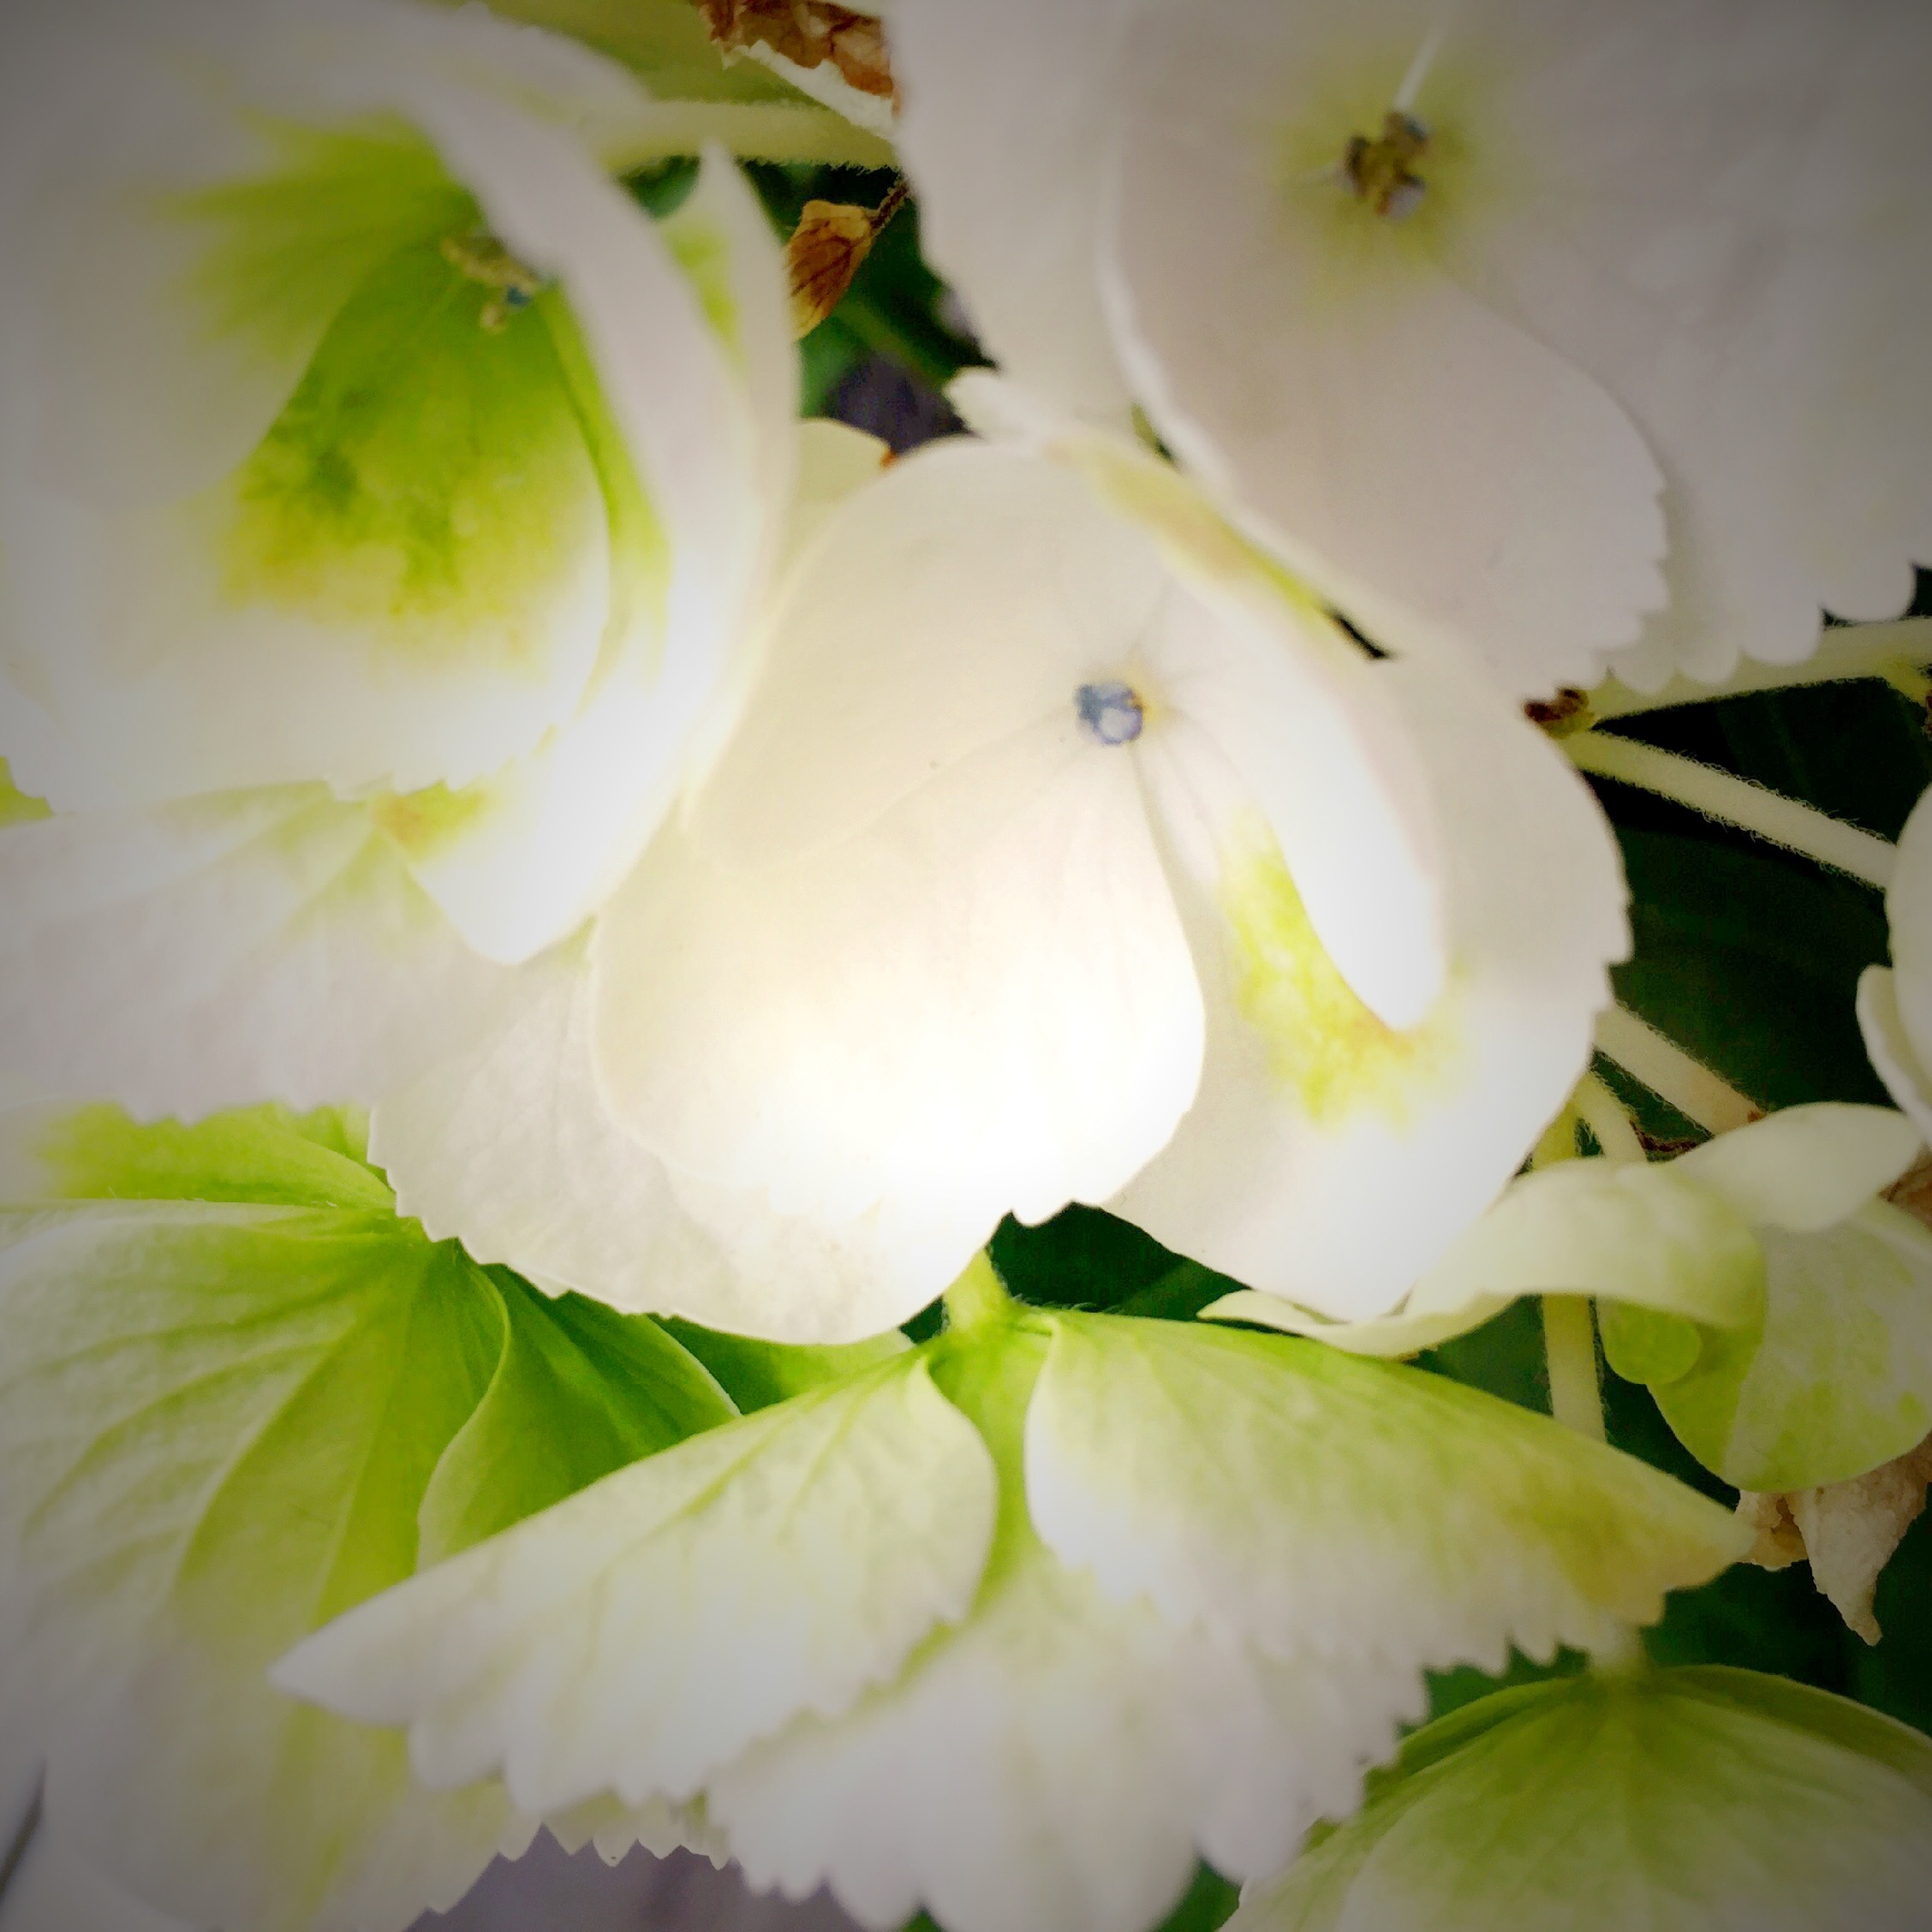
blossom, winter, plant, white, flower, petal, green, botany, christmas, flora, close up, lily, macro photography, flowering plant, flower bouquet, hellebore, land plant